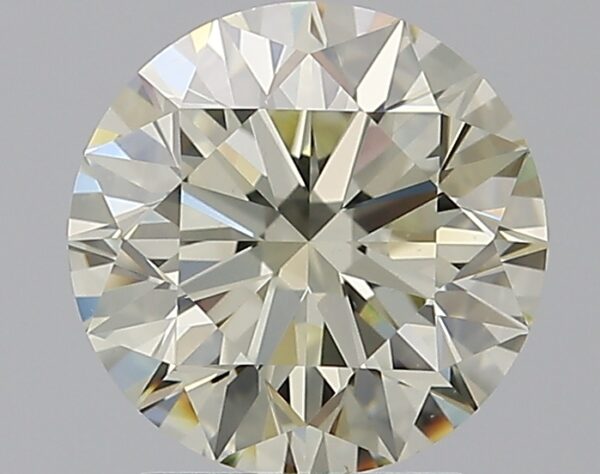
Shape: round
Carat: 2.01
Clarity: VS2
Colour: O-P
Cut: EX
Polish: EX
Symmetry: EX
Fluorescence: N
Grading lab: GIA
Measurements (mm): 7.99 x 8.04 x 5.02